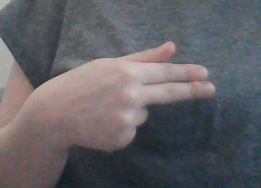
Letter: ghain